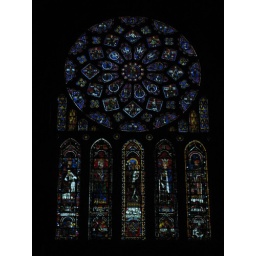
the oldest stained glass window in france.